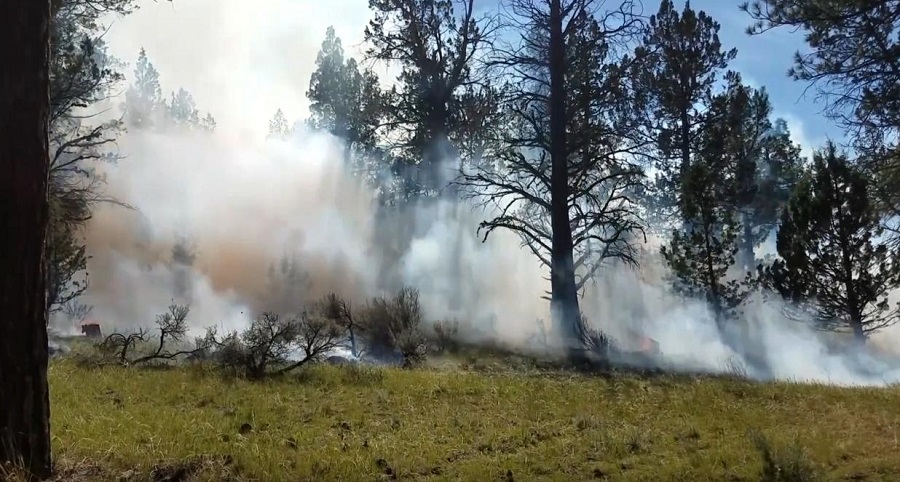
Fire: no
Smoke: yes